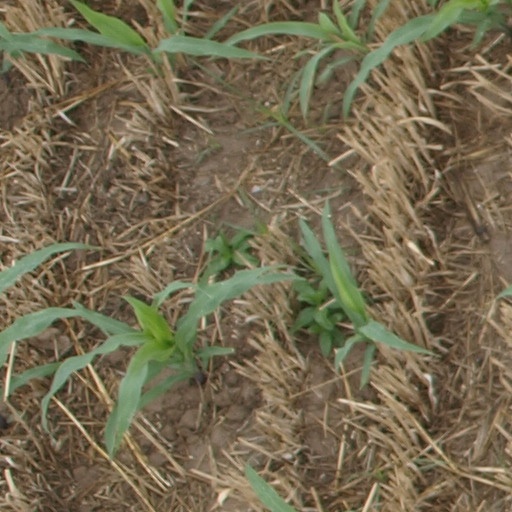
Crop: maize; corn